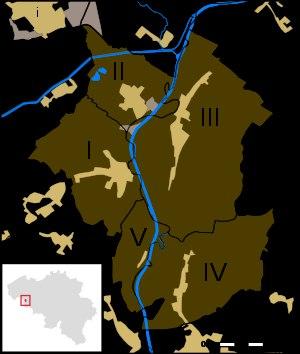
Pecq est une commune francophone de Belgique située en Wallonie picarde et en Flandre romane dans la province de Hainaut, ainsi qu’une localité où siège son administration.